Jimmy Baio

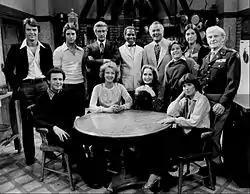
Cast of "Soap" (1977). Back row, L-R: Robert Urich, Ted Wass, Richard Mulligan, Robert Guillaume, Robert Mandan, Jimmy Baio, Diana Canova, Arthur Peterson Jr. Seated: Billy Crystal, Cathryn Damon, Katherine Helmond, Jennifer Salt.

James Joseph Baio (born March 15, 1962) is an American former actor. He began acting on TV at the age of 13. Baio is best known for playing Billy Tate on "Soap". His last role was in the 1996 film "The Mirror Has Two Faces."